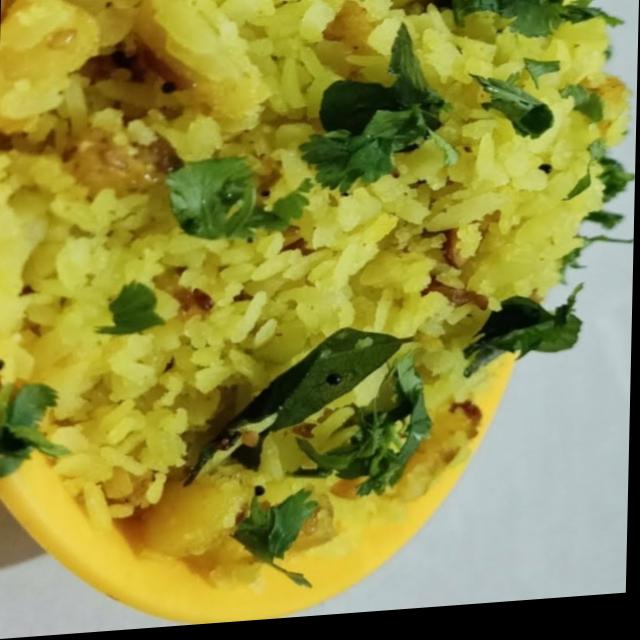
Dish: poha